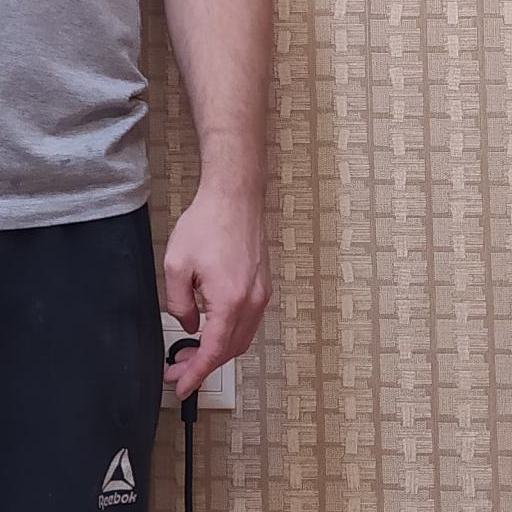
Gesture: no_gesture